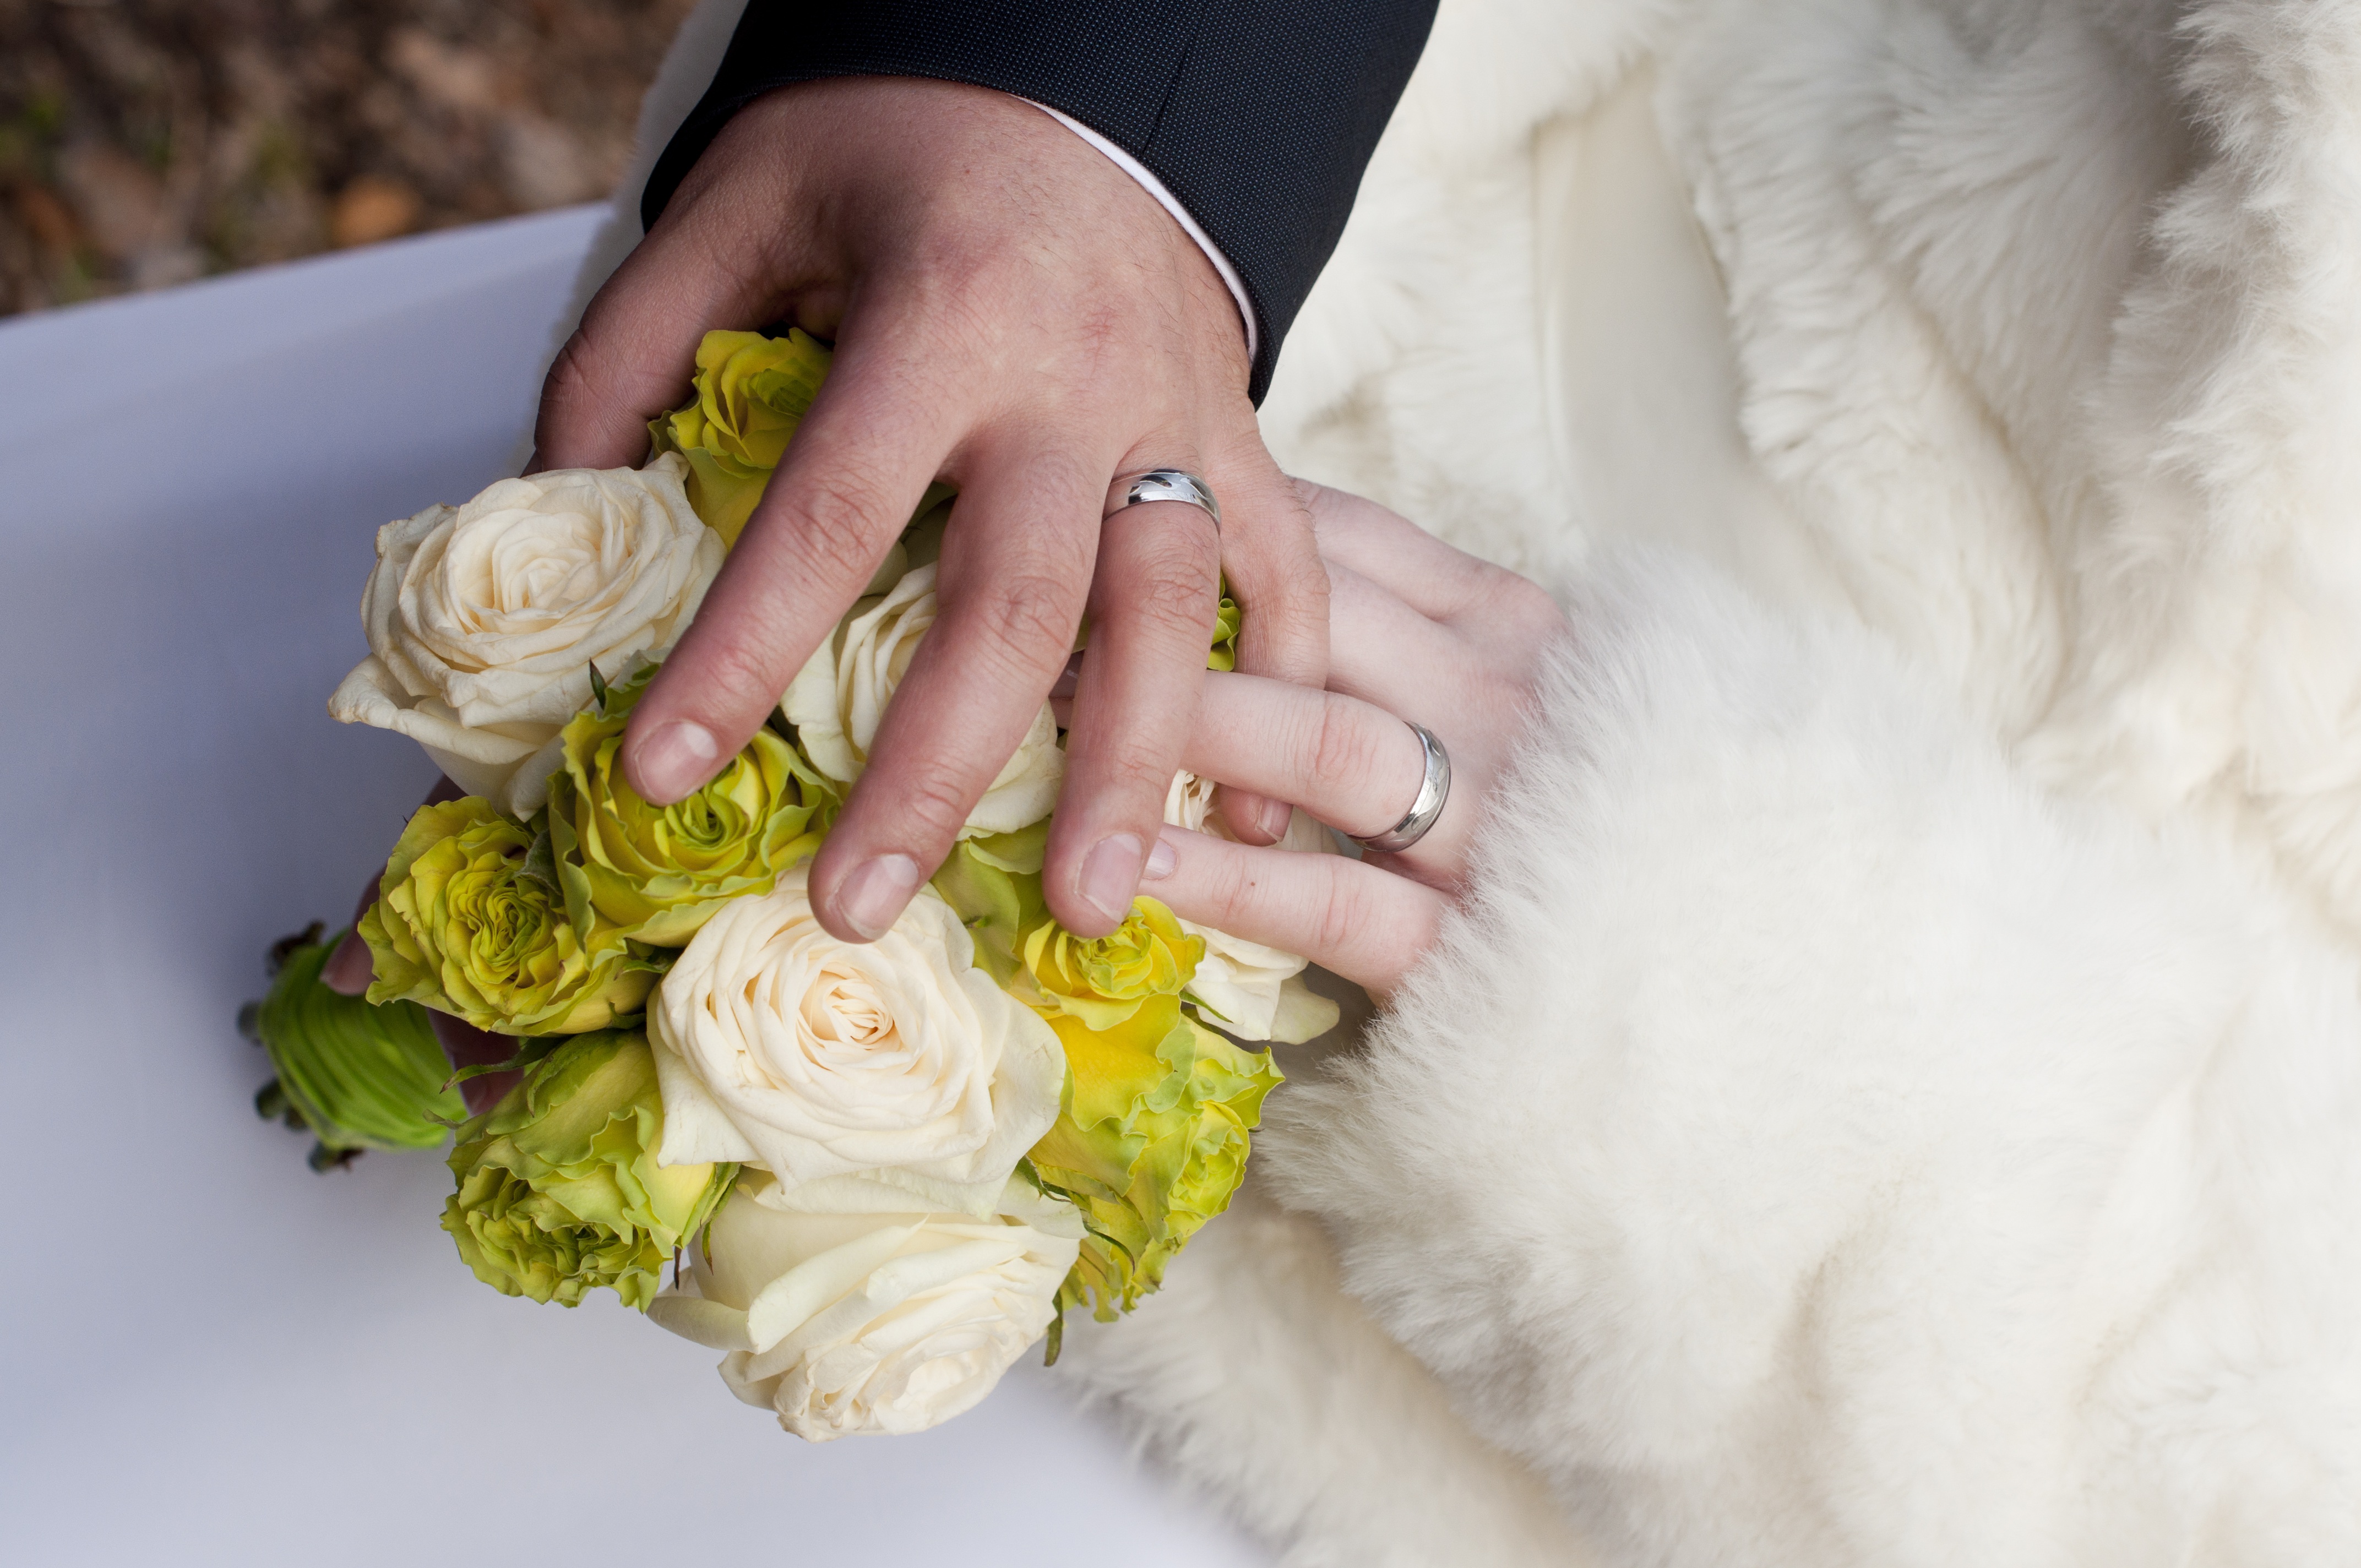
man, girl, woman, flower, petal, love, bouquet, couple, yellow, wedding, wedding dress, bride, groom, smile, ceremony, mood, floristry, bridal bouquet, in love, flower bouquet, floral design, flower arranging, bridal clothing